Claire Sweeney

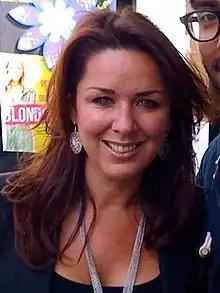
Sweeney in 2009

Claire Jane Sweeney (born 17 April 1971) is an English actress, singer, and television personality. Known for her portrayal of Lindsey Corkhill on Channel 4's "Brookside" (1991–2003), she also played Roxie Hart in "Chicago" (West End, 2001–2002) and starred in touring productions of "Guys and Dolls" (2006), "Tell Me on a Sunday" (2011), "Legally Blonde" (2011), and "Educating Rita" (2012). She was a panellist on ITV's "Loose Women" between 2003 and 2005, and presented "60 Minute Makeover" from 2004 to 2006. Her debut album, "Claire", reached number 15 on the UK Albums Chart in 2002. Sweeney has portrayed Cassie Plummer on the ITV soap opera "Coronation Street" since 2023. Her other credits include "Candy Cabs" (2011), "Scarborough" (2019), and "The Good Ship Murder" (2023-2024).